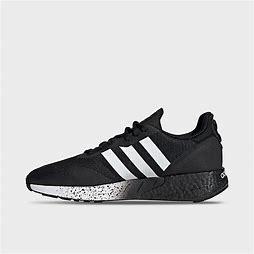
Brand: Adidas
Model: ZX 1K Boost